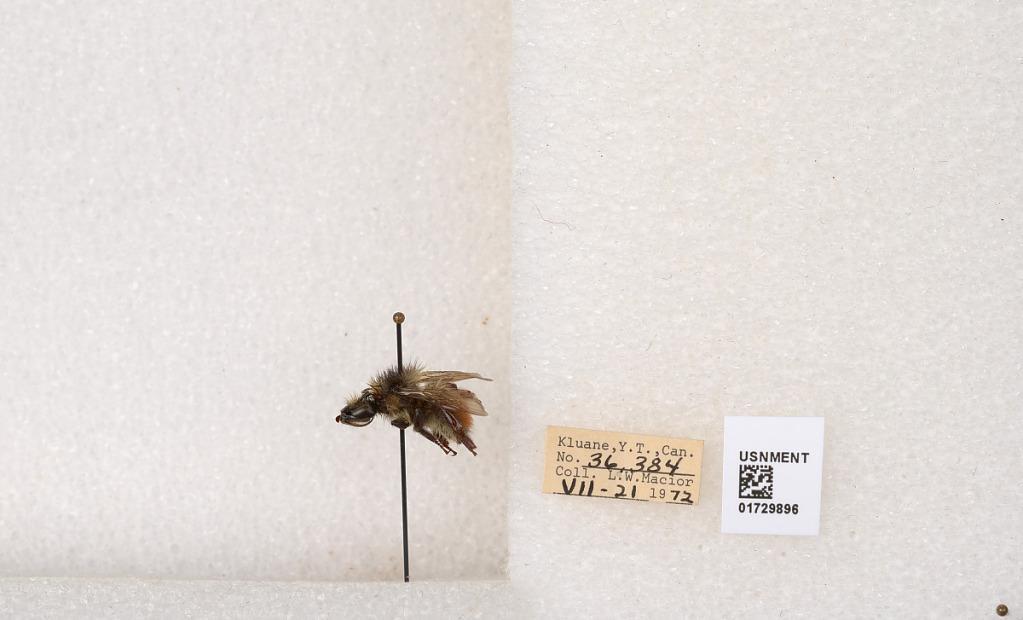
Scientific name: Bombus flavifrons Cresson
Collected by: L. Macior
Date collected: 1972-7-21
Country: Canada
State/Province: Yukon Territory
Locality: Kluane National Park and Reserve
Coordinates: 60.7493, -139.504